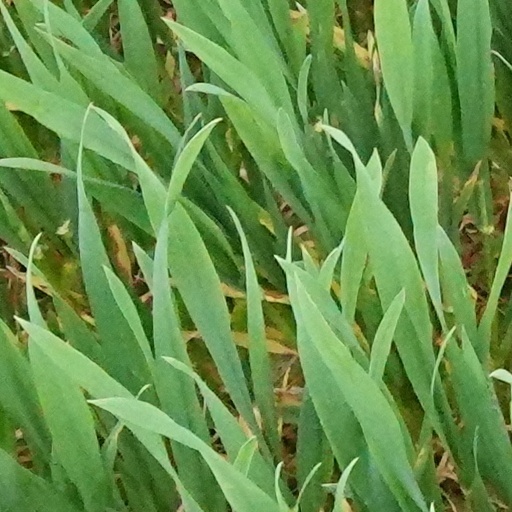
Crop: wheat